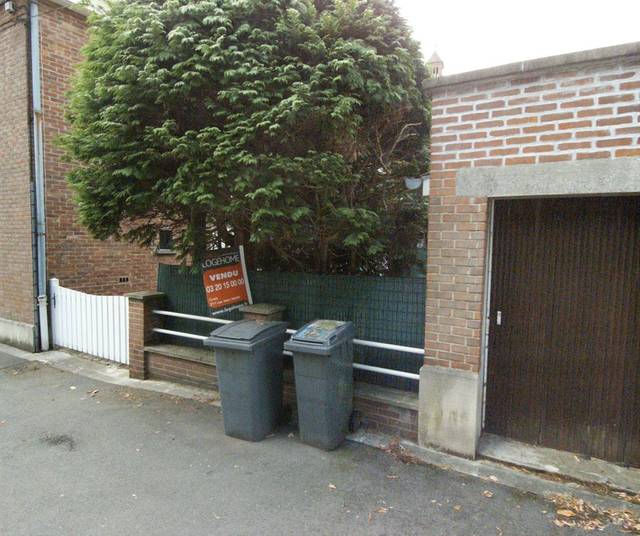
Region: France
Coordinates: 50.682, 3.164